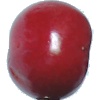
Label: Cherry 2